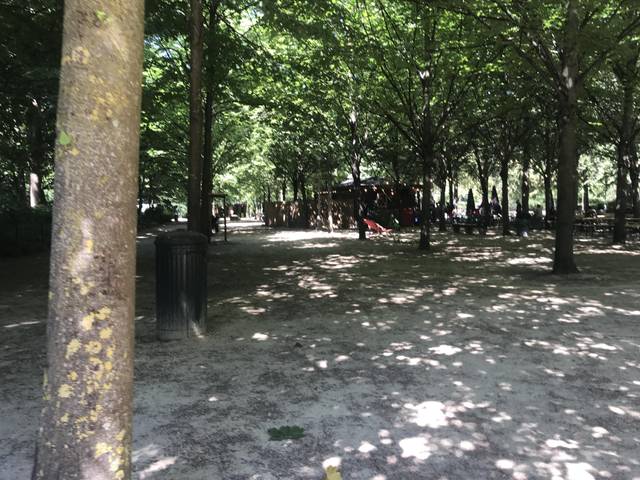
Region: Belgium
Coordinates: 50.843, 4.364